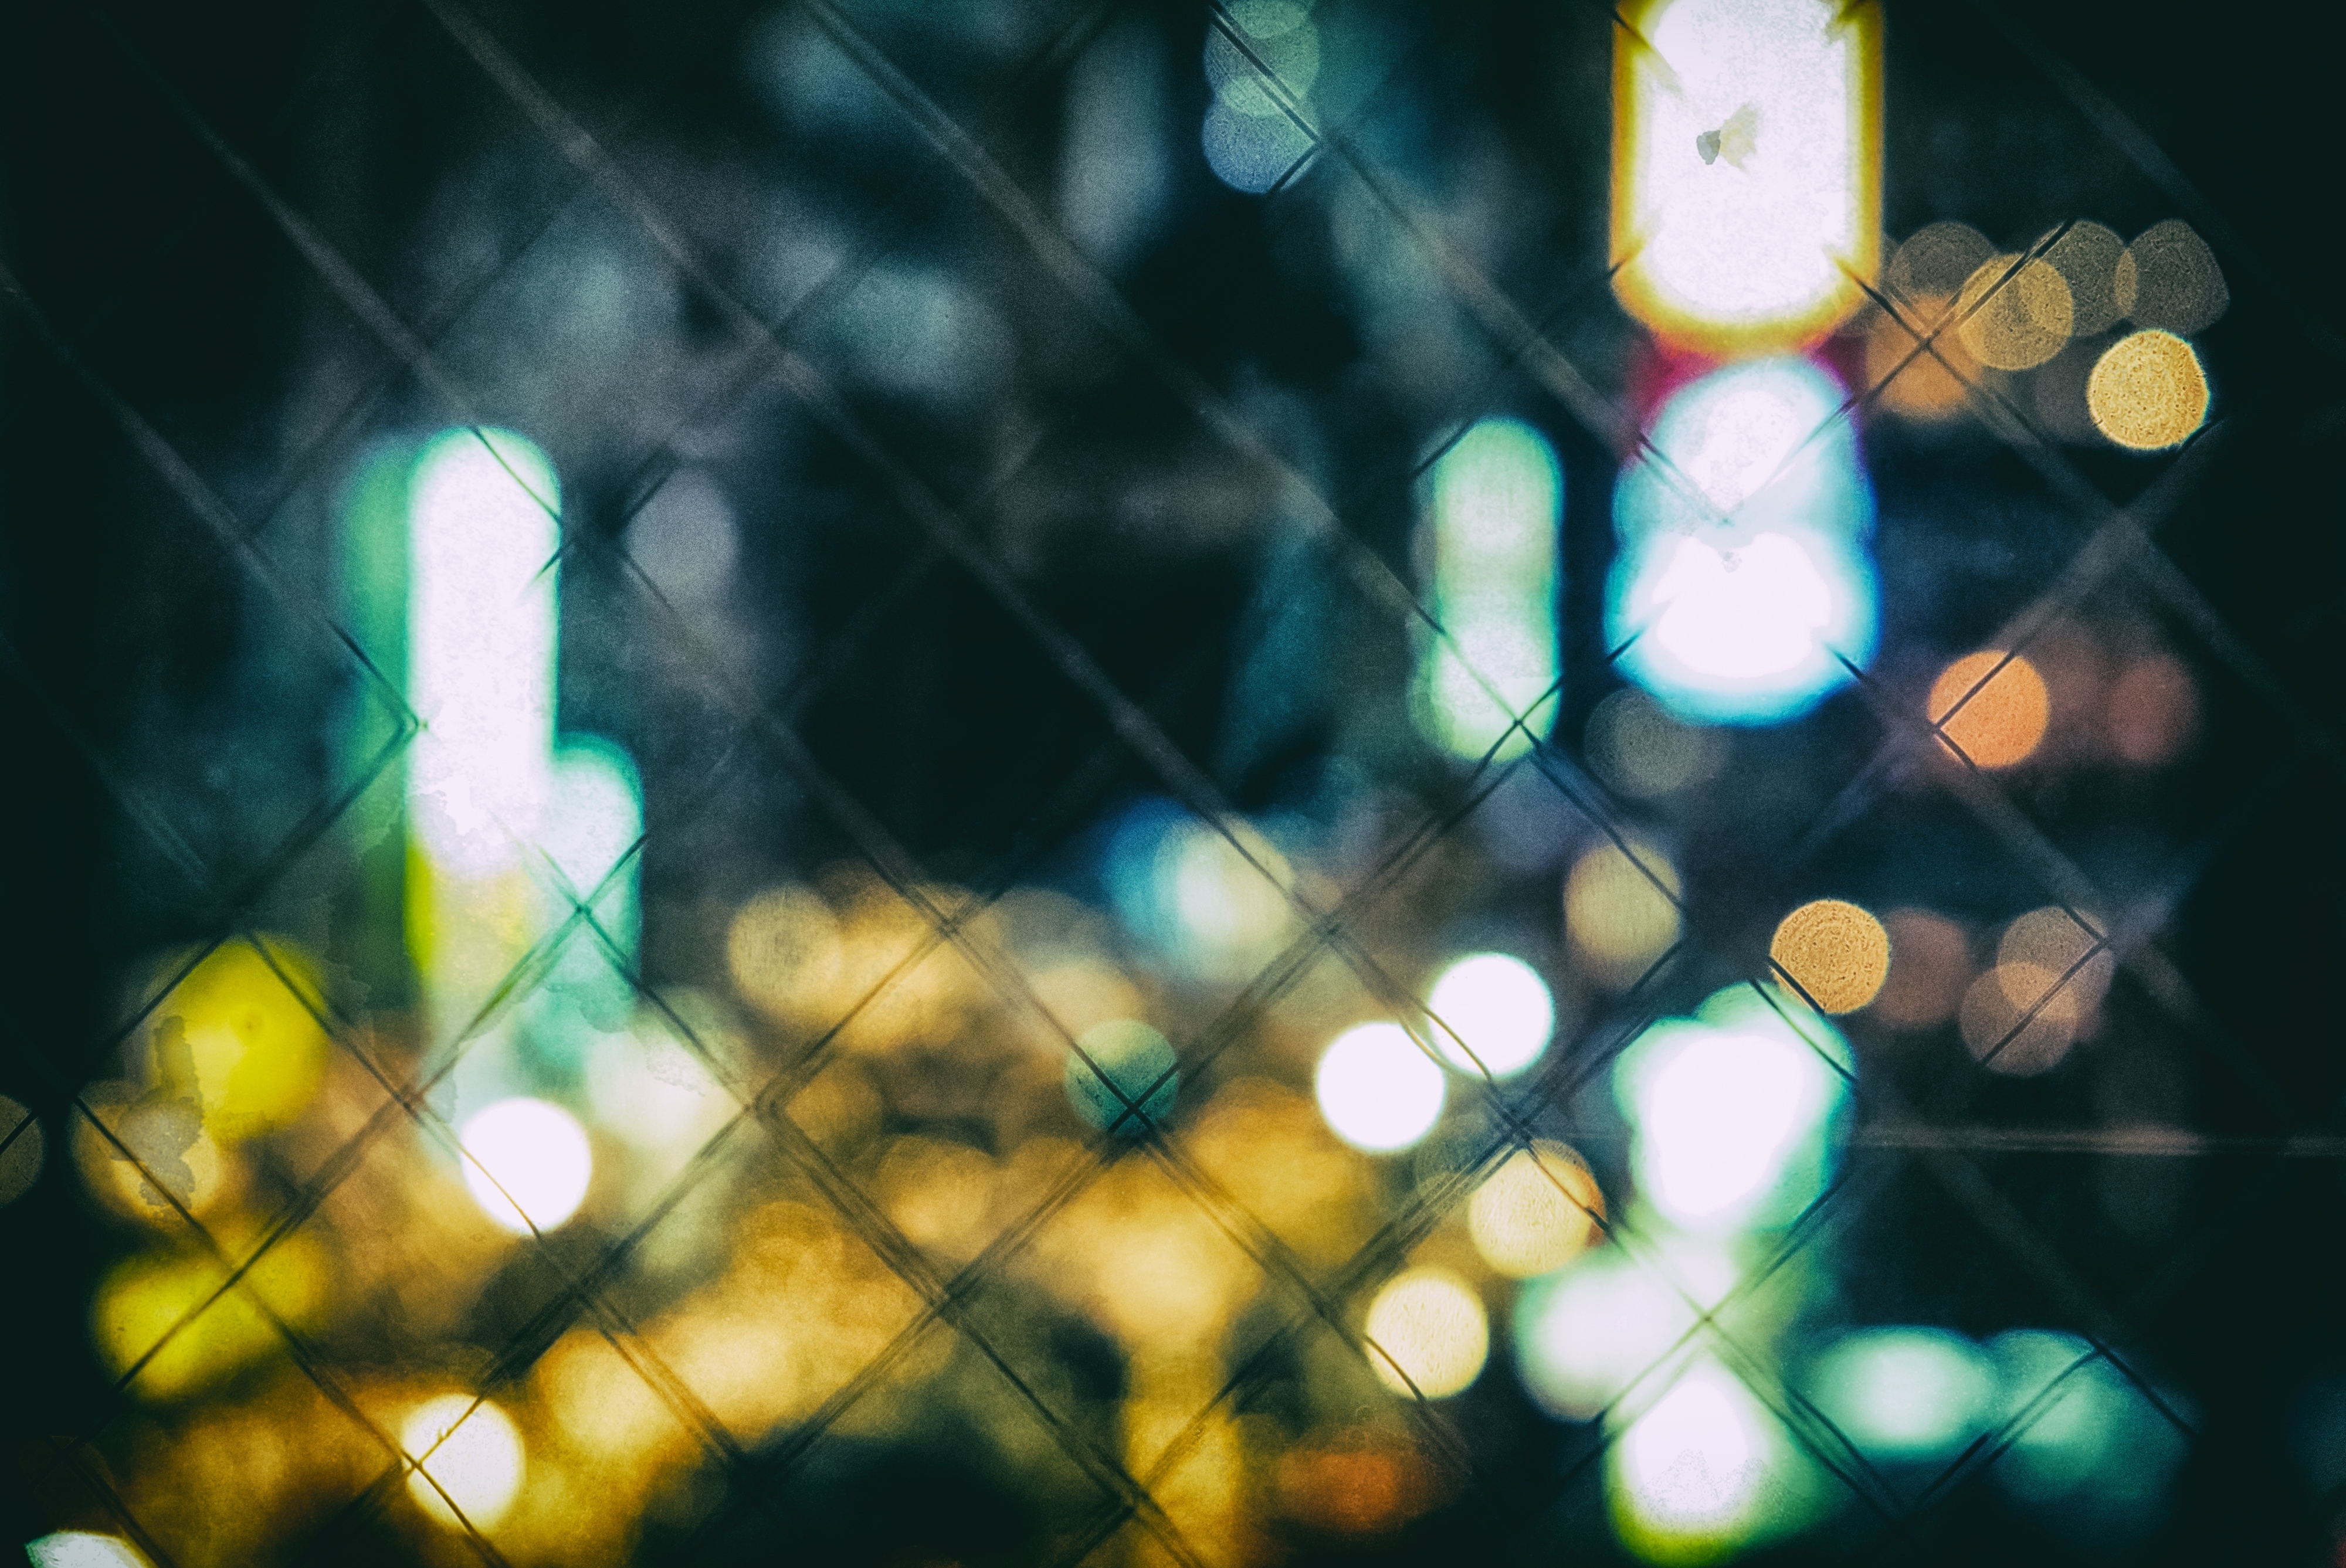
art, green, light, night, yellow, lighting, tree, sky, branch, darkness, window, plant, Tints and shades, pattern, city, glass